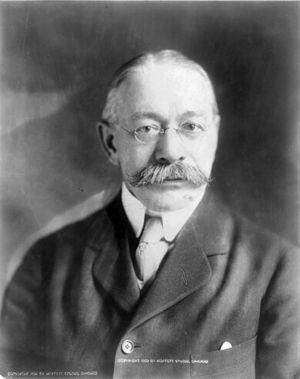
George Woodward Wickersham, né le 19 septembre 1858 à Pittsburgh et mort le 25 janvier 1936 à New York, est un juriste et homme politique américain. Membre du Parti républicain, il est procureur général des États-Unis entre 1909 et 1913 dans l'administration du président William Howard Taft puis président du Council on Foreign Relations entre 1933 et 1936.
Le procureur général des États-Unis est membre du cabinet du président des États-Unis. Il dirige le département de la Justice et est chargé du ministère public près les juridictions fédérales, assiste et plaide pour l'État dans les actions administratives, responsable de l'application des lois d'immigration et administre les prisons. Le procureur général est nommé par le président des États-Unis après ratification par le Sénat. Il est secondé par un procureur général adjoint, puis par un procureur général associé.